Raymond de Rouer de Pavie de Beccarie, Baron de Fourquevaux

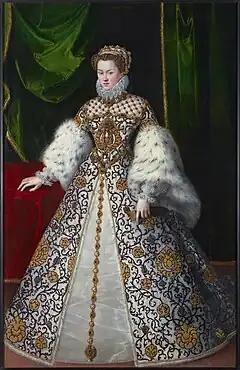
Elisabeth von Österreich second eldest daughter of the Emperor and Felipe's proposed match for Charles after his widowing

On 11 May 1562 a faction of Protestants in Toulouse attempted to seize the city. The Catholics of Toulouse appealed for support from nearby military commanders. Three days after the start of the uprising, Fourquevaux arrived in the city with his soldiers, alongside other commanders including the baron de Terride and Marshal de Thermes. Their forces inhibited the provision of support to the cities Protestants by their coreligionists in Castres and Montauban. In the brutal fighting for the city, over 3,000 would be killed, with the royalist Catholics emerging victorious. Fourquevaux played a key role in the negotiation of the truce on 17 May with the remaining rebel Protestants in the city. Soon thereafter Monluc arrived and began overseeing repression in Toulouse. Fourquevaux lauded the role of Monluc in the preservation of the city, writing to the baron de Saint-Sulpice that without Monluc's intervention the city would have fallen.